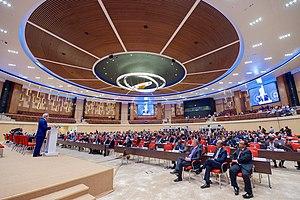
Le Kigali Convention Center est un centre de congrès situé à Kigali, la capitale et la plus grande ville du Rwanda.